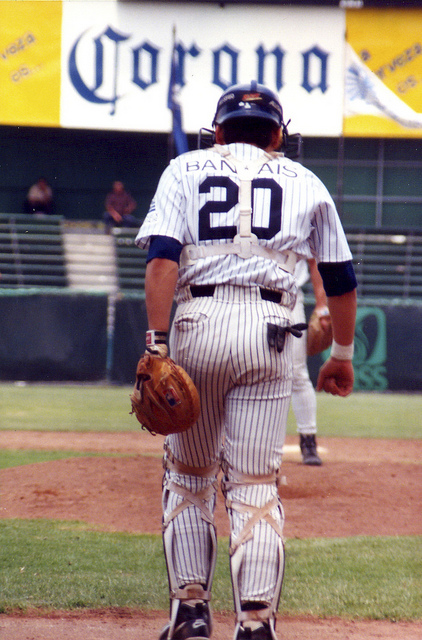
cầu thủ số 20 đang cầm găng tay và bước đi ở trên sân bóng chày